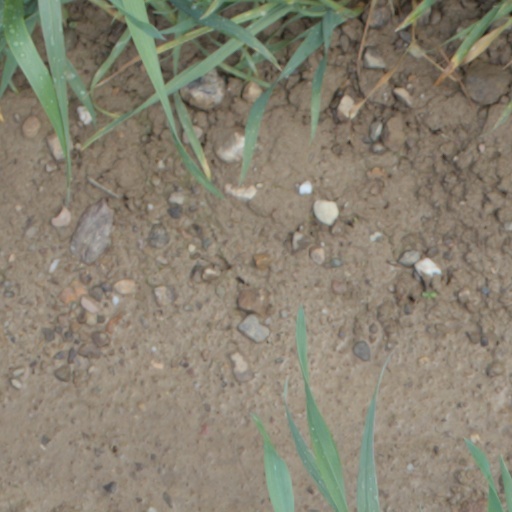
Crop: wheat